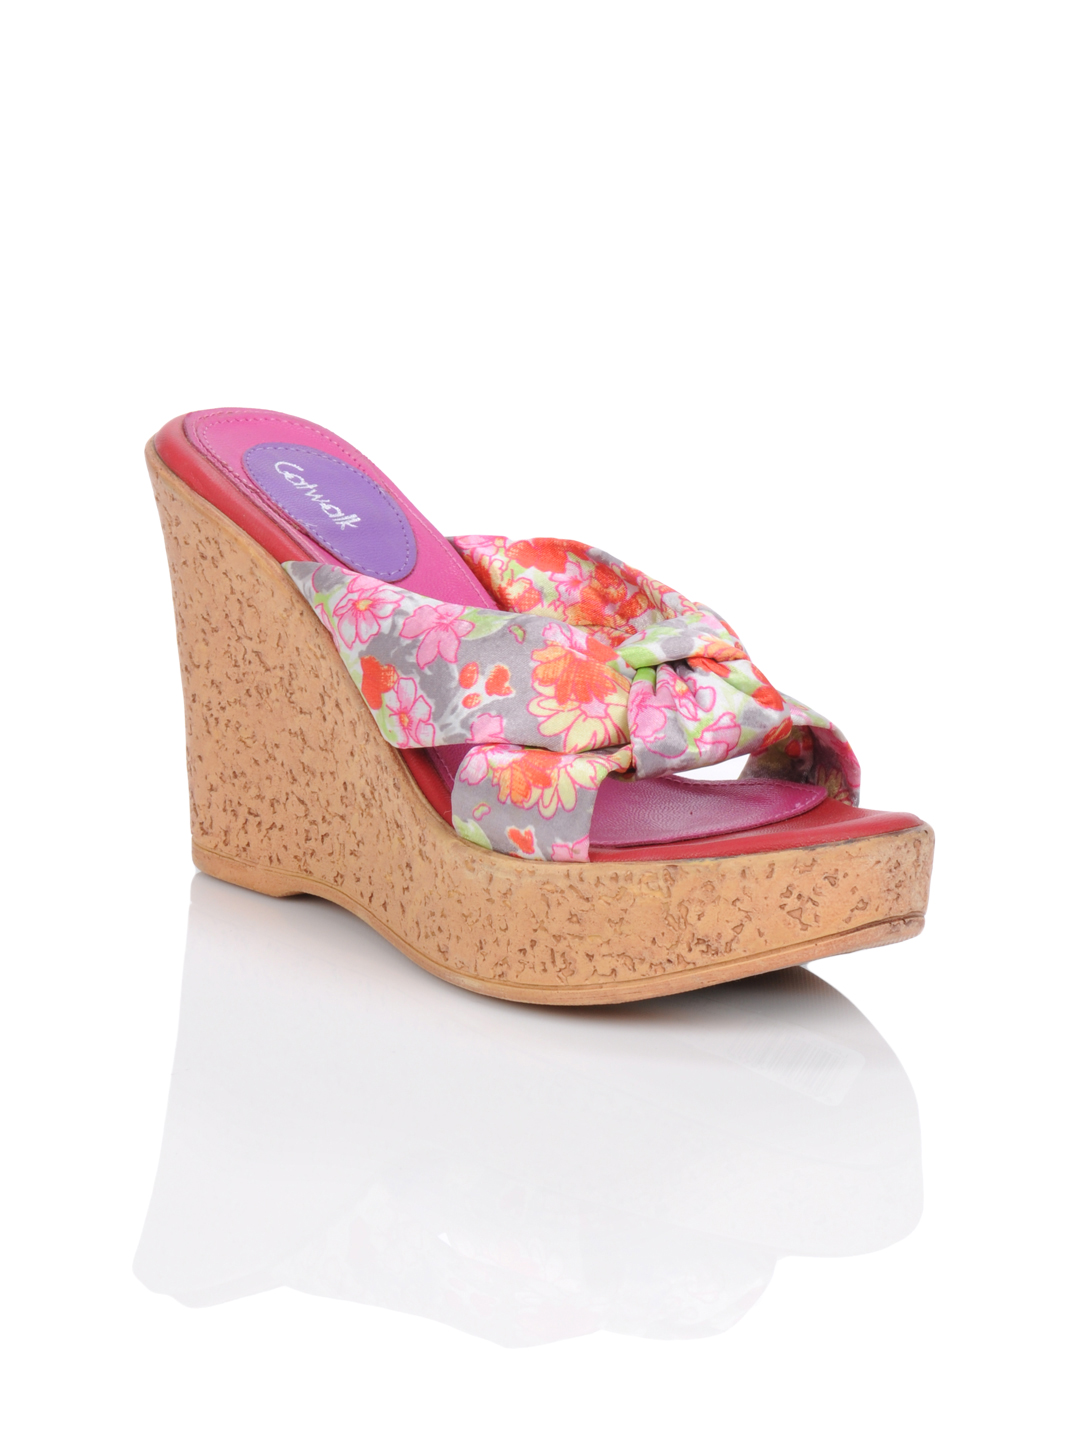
Catwalk Women Pink Wedges
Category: Footwear / Shoes / Heels
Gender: Women
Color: Pink
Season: Winter 2015
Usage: Casual